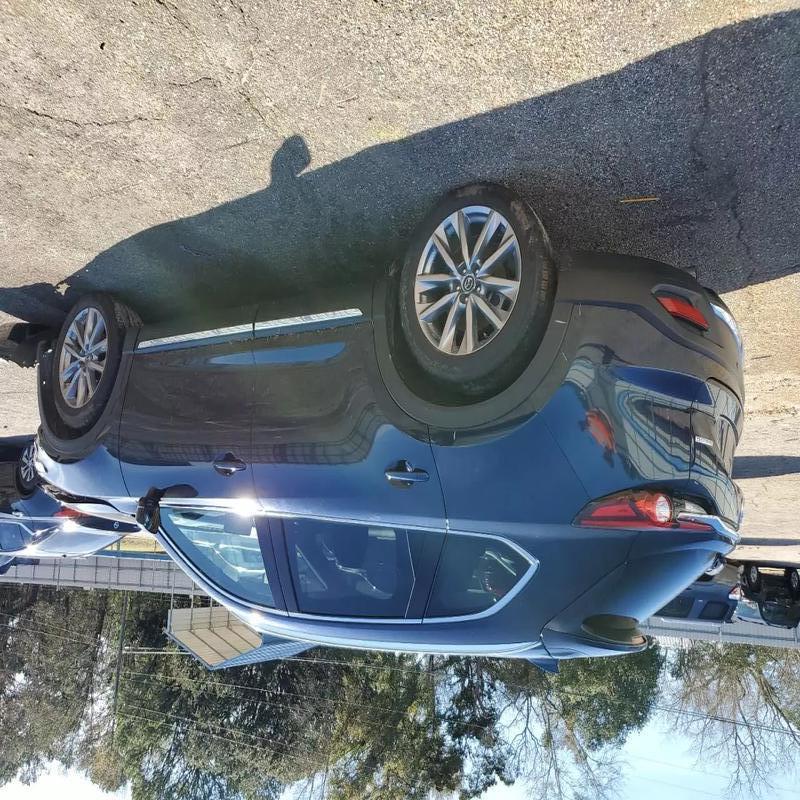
Aucun dommage détecté.
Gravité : aucun